Sete Gibernau

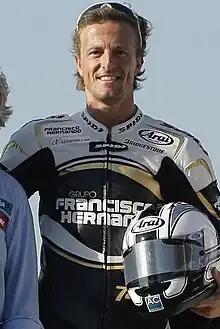
Gibernau in 2009

Manuel "Sete" Gibernau Bultó (born 15 December 1972) is a Spanish former professional Grand Prix motorcycle road racer who is a 9-time 500cc/MotoGP race winner and a two-time overall runner-up in and . His racing career spans three different eras of motorcycle racing, beginning with the two-stroke-dominated period prior to the 2002 season, and the four-stroke MotoGP era. He returned to racing in 2019 to compete in the electric-powered MotoE World Cup. Gibernau was one of the top riders in Grand Prix racing at the beginning of the MotoGP era.